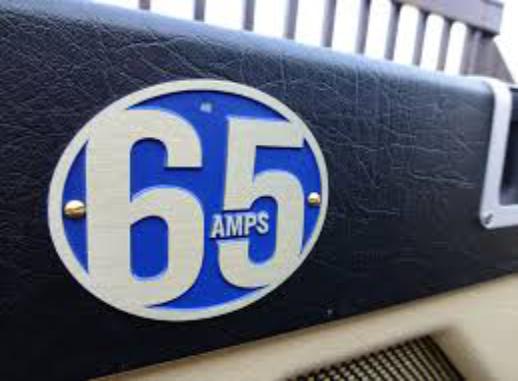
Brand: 65amps
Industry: Electronic